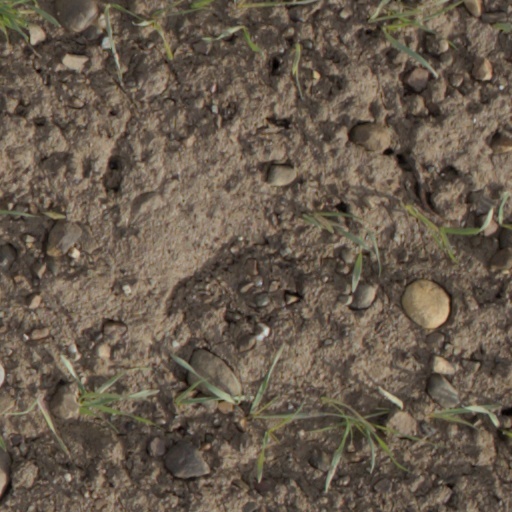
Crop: wheat